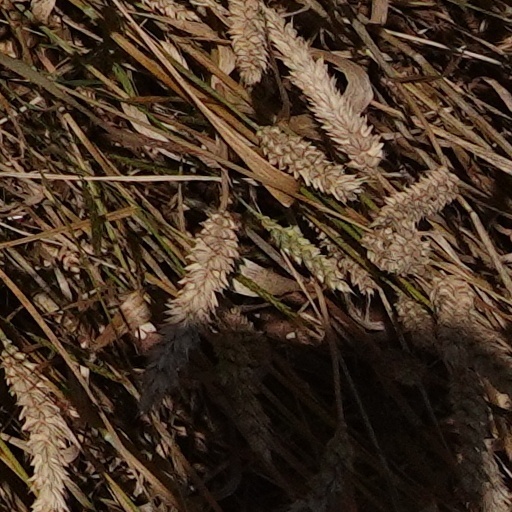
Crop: wheat